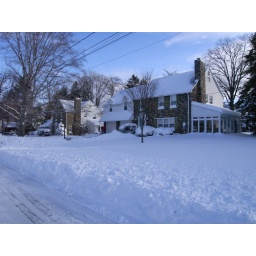
Our house and our neighbor to the north, with the cleared street in front.